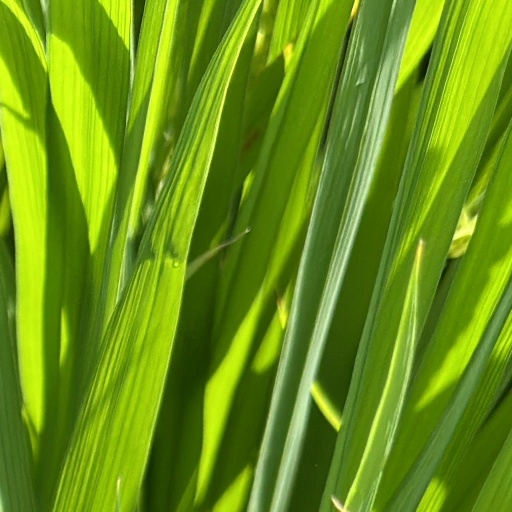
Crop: rice